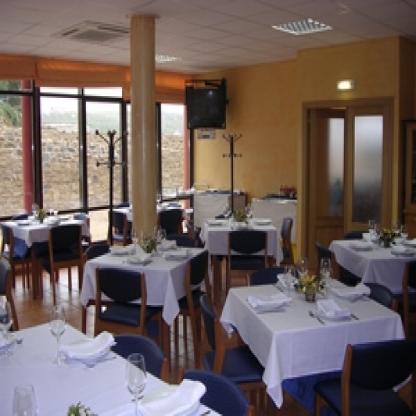
Scene: Indoor